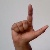
The image shows a hand gesture representing the letter 'L' in Indian Sign Language.